Kapal Mochan

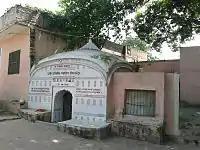
Mahadev Temple

According to local legend, in the "Treta Yuga" (age) Rama came here in his "Pushpak Viman" after killing Ravana (a Brahmin from his father's side). From that day this pond is called Surya Kund